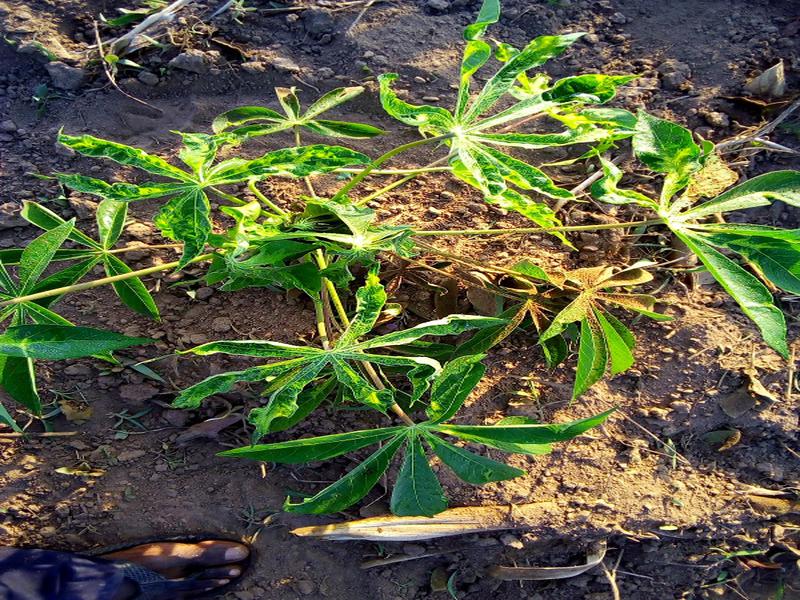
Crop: cassava
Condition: mosaic_disease